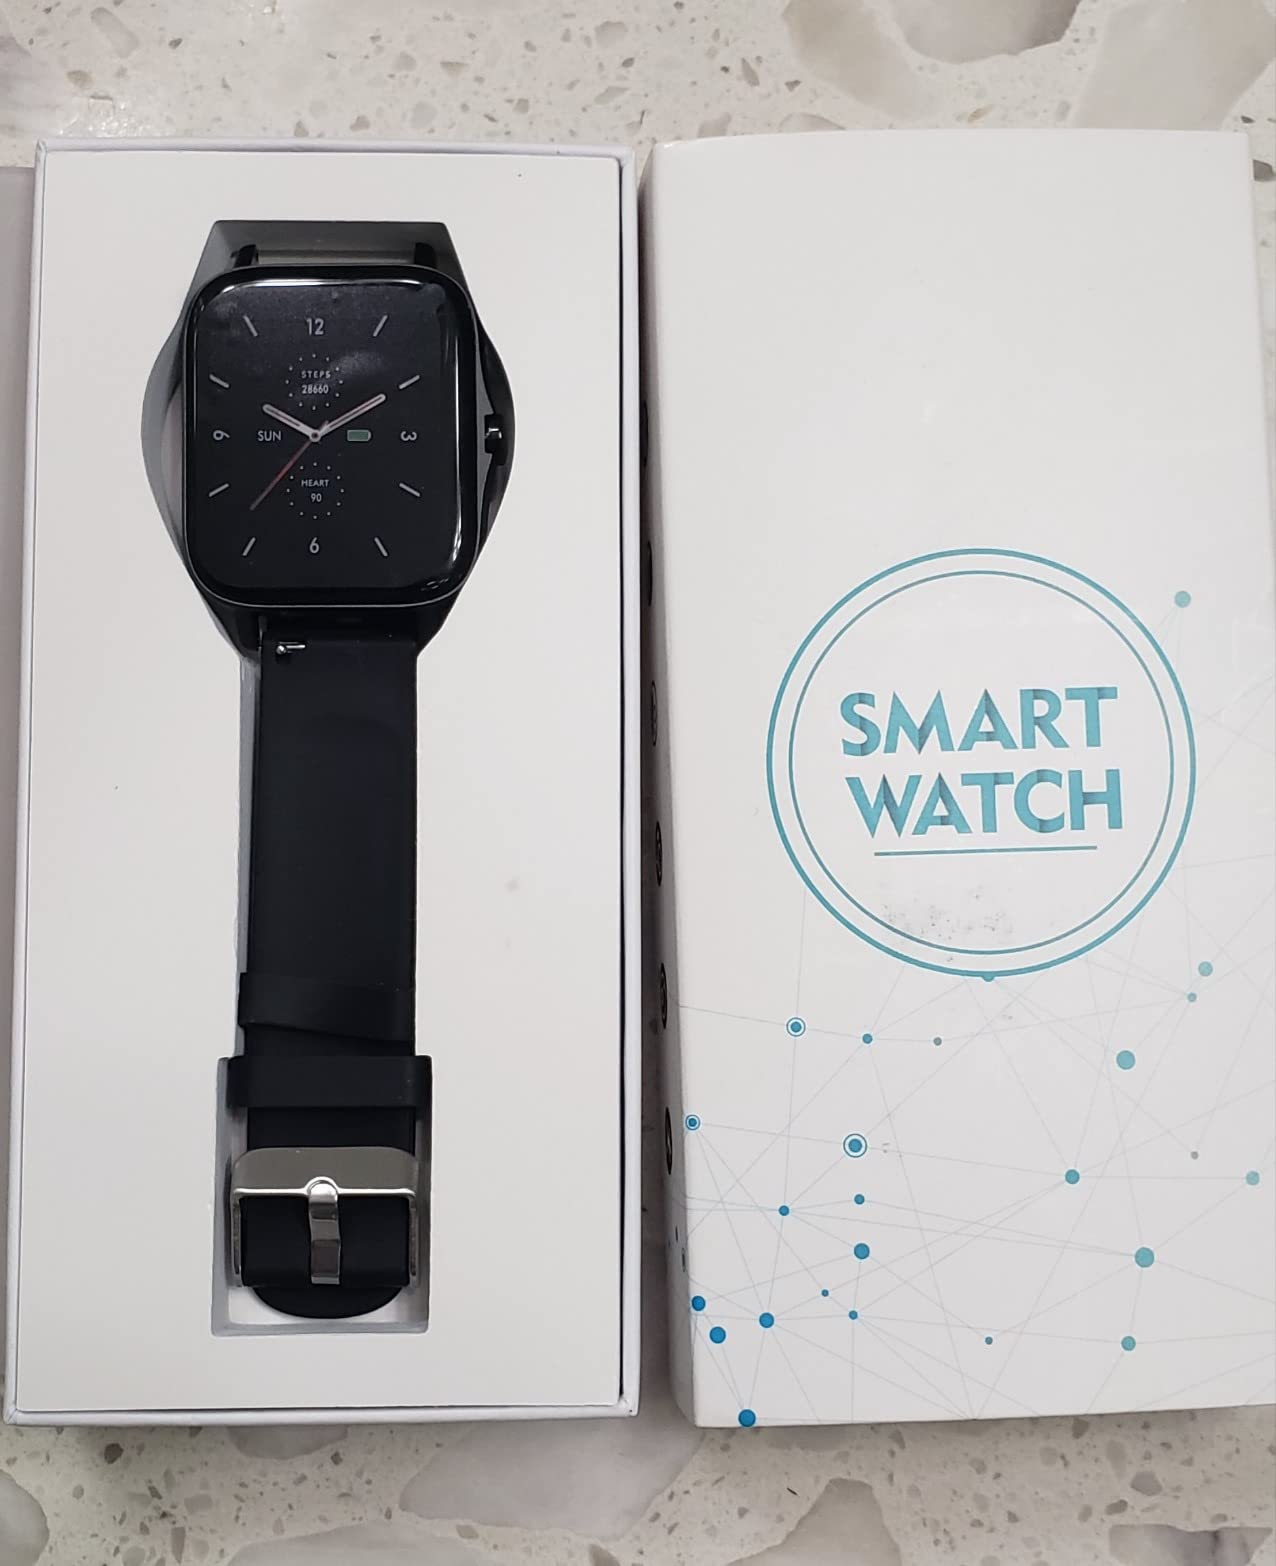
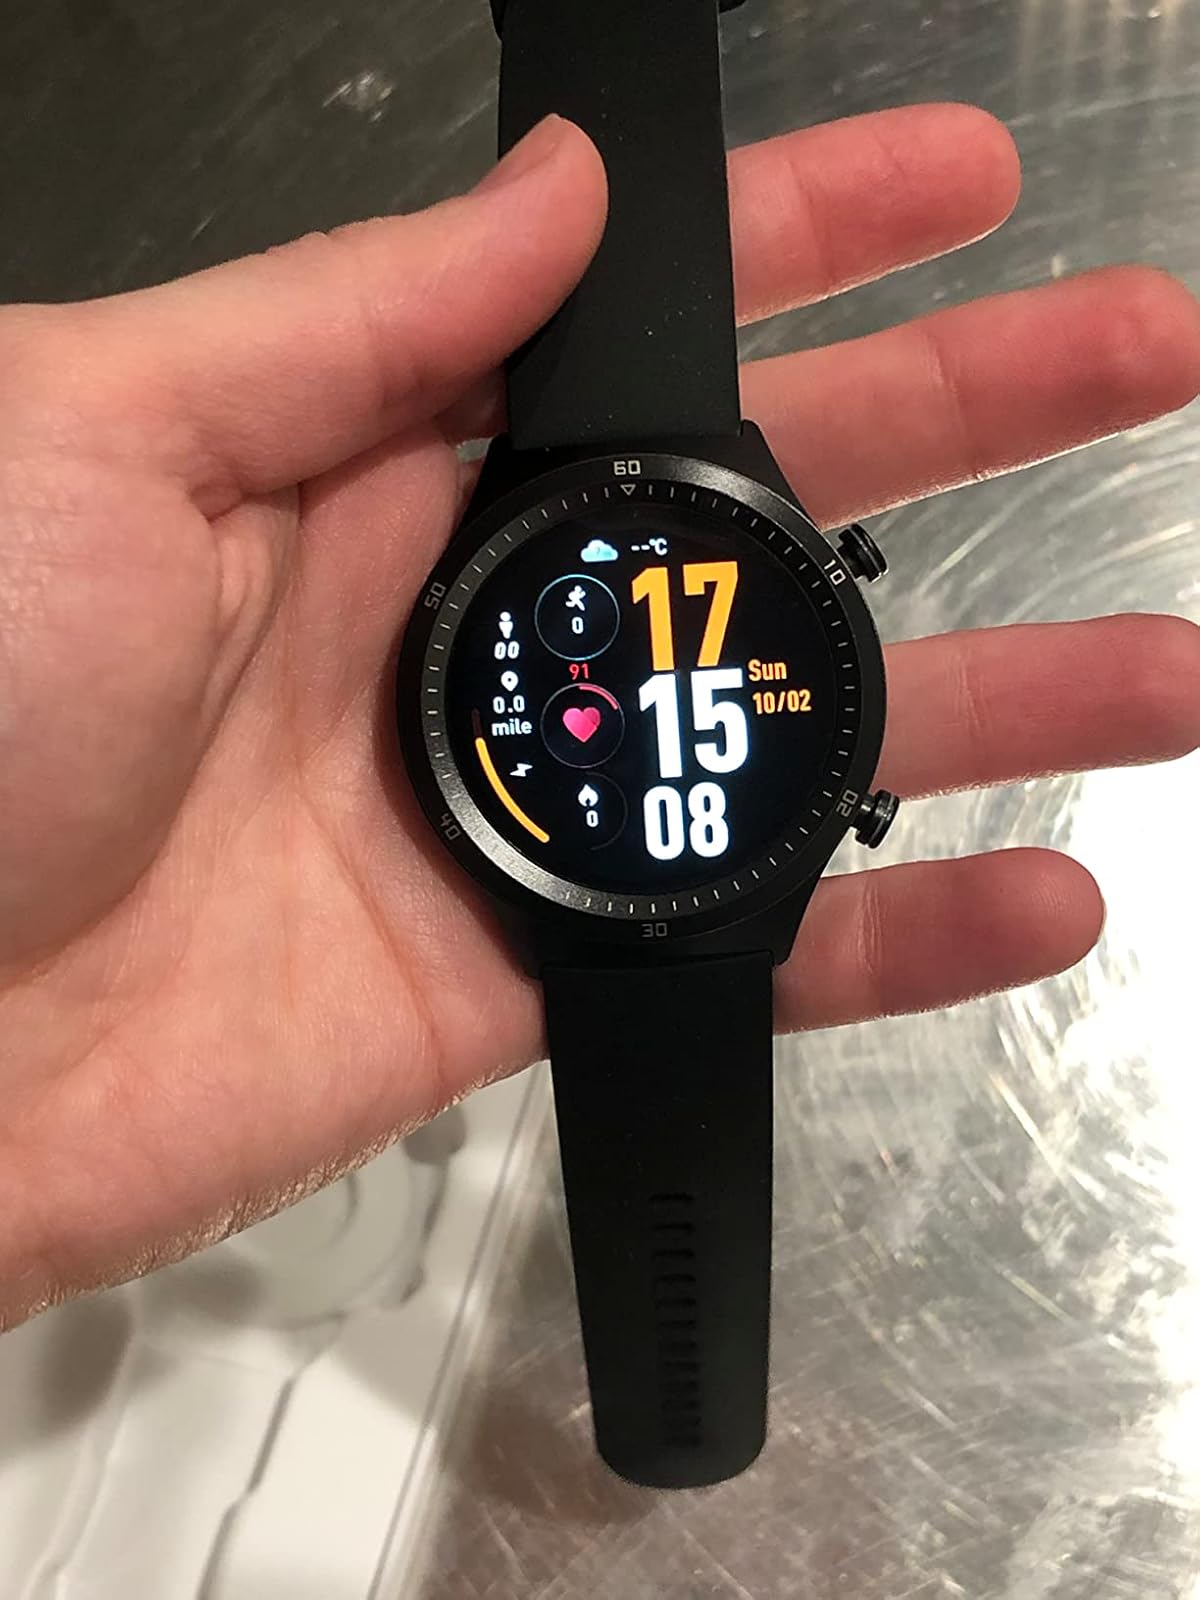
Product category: smartwatch
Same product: no